Mount St. Catherine Forest Reserve

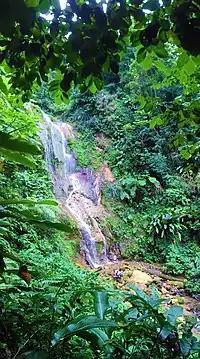
Bottom tier of Tufton Hall Waterfalls in the Mt. St. Catherine Forest Reserve

The cloud-forest ecosystem in the Mt. St. Catherine Forest Reserve serves as a valuable water resource for Grenada. Significant rainfall and cloud-mist condensate are collected within its highland forests and dispersed downslope throughout the year. It is critically important to the overall watershed regimes on the island as the main rivers and tributaries with perennial flow in Grenada are relatively small, rainfall is highly seasonal and locally limited, and only about 10% of drinking water for the population is generated through groundwater. The Mt. St. Catherine Forest Reserve, alongside other montane areas of the island, provides a range of critical watershed services, including hydrological regulation, flood control, groundwater recharge, water quality enhancement, and soil conservation.